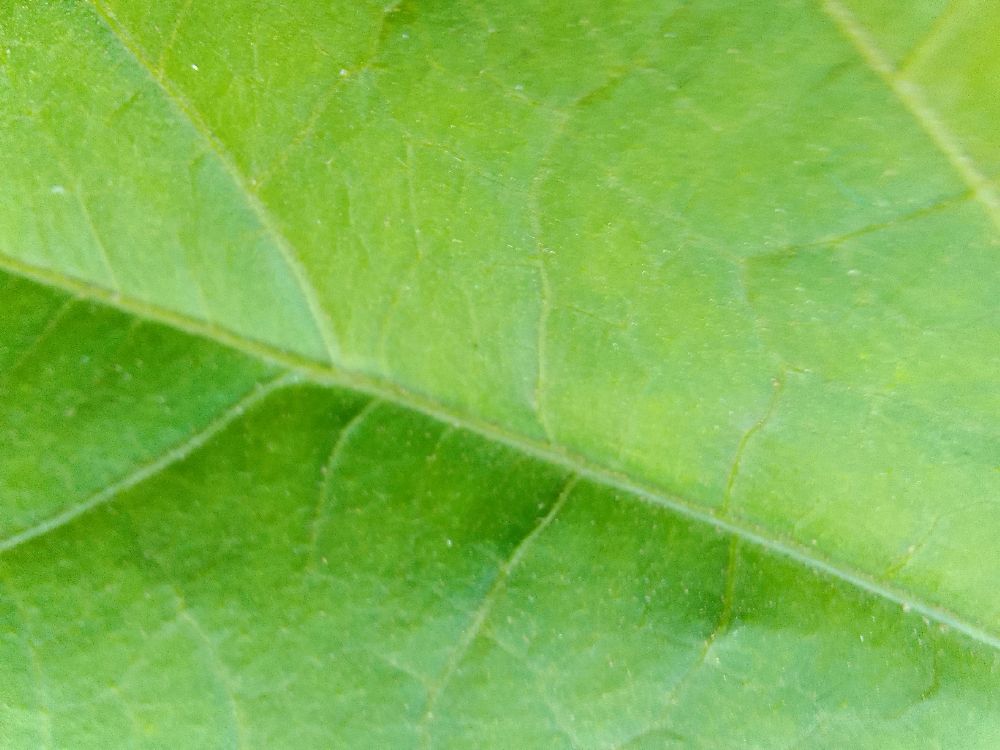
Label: healthy